Wilhelm Ostwald

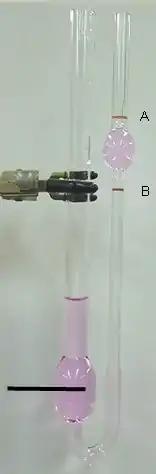
Ostwald viscometer

Ostwald introduced the word mole into the lexicon of chemistry around 1900. He defined one mole as the molecular weight of a substance in units of mass grams. The concept was linked to the ideal gas, according to Ostwald. Ironically, Ostwald's development of the mole concept was directly related to his theory of energeticism, in philosophical opposition to atomic theory, against which he (along with Ernst Mach) was one of the last holdouts. He explained in a conversation with Arnold Sommerfeld that he was convinced by Jean Perrin's experiments on Brownian motion.